The Pope's Toilet

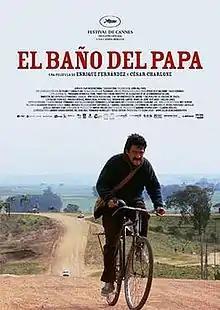

The Pope's Toilet is a 2007 Uruguayan film directed by César Charlone and Enrique Fernandez, starring César Troncoso, Virginia Méndez, and Mario Silva.